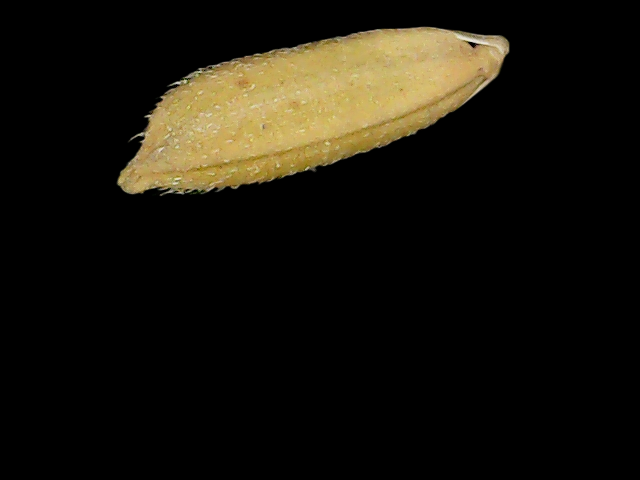
Rice variety: Binadhan17